Iran–Iraq War

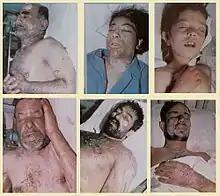
Victims of the 1987 chemical attack on Sardasht, West Azerbaijan, Iran

According to the Stockholm International Peace Institute, the Soviet Union, France, and China together accounted for over 90% of the value of Iraq's arms imports between 1980 and 1988.